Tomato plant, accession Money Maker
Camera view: horizontal (90 deg, fisheye); turntable rotation: 240 degrees
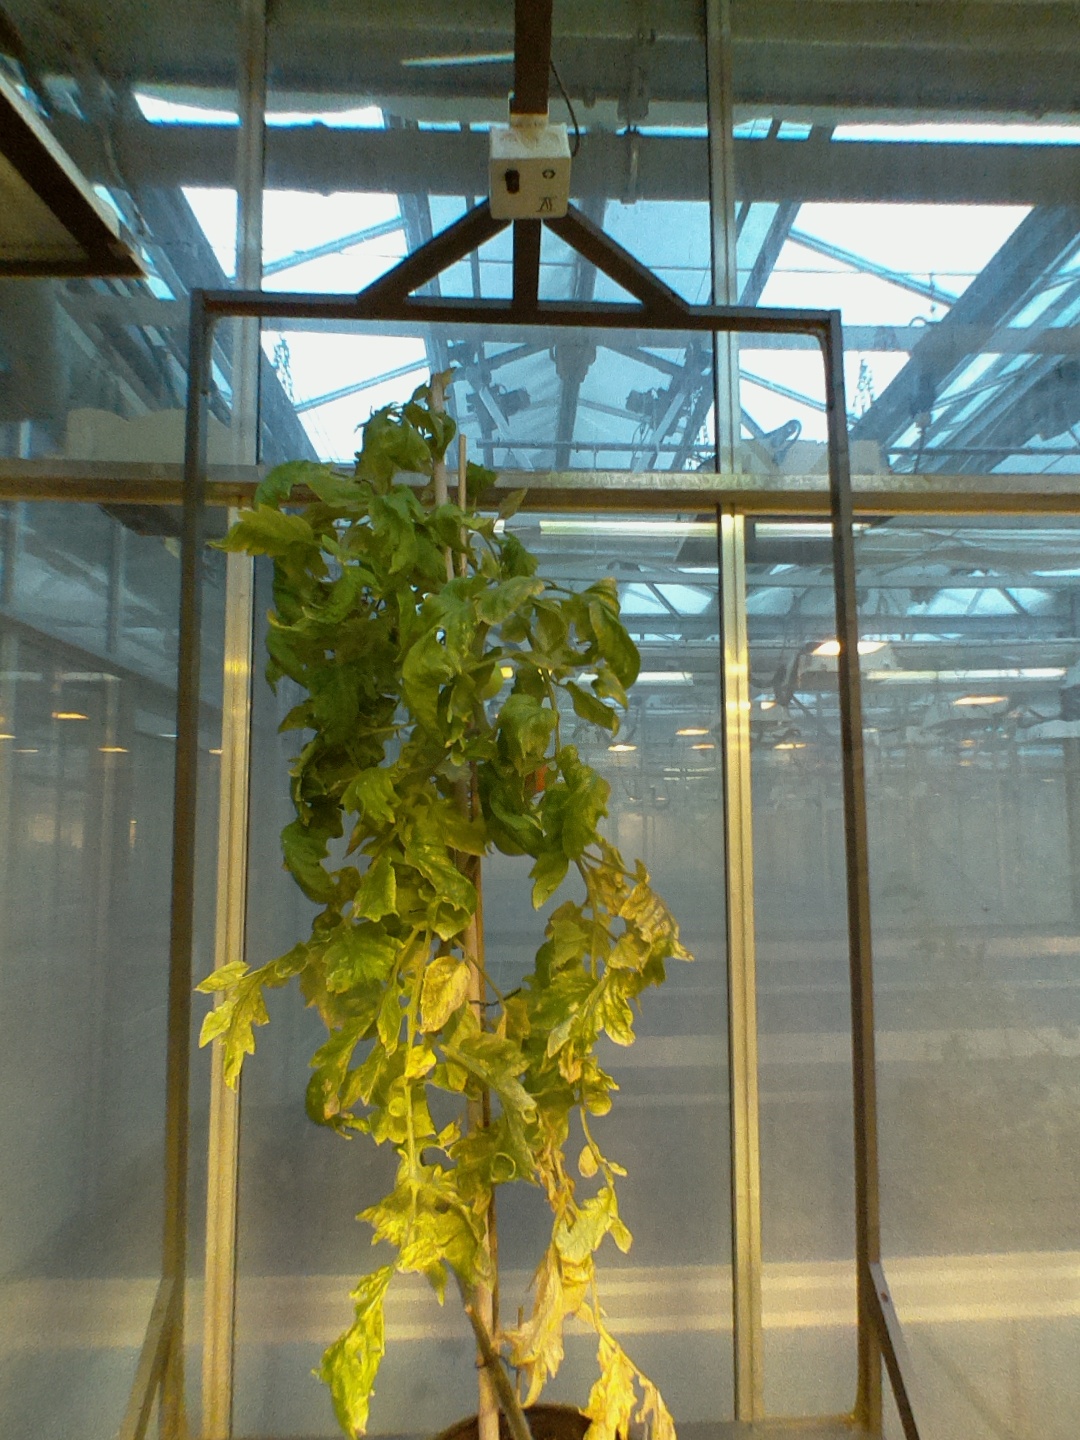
BBCH growth stage 81: 10%-20% of fruits show typical fully ripe color